Schoenoplectus californicus

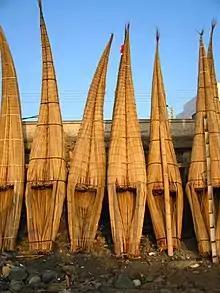
Caballos de Totora in Huanchaco Peru

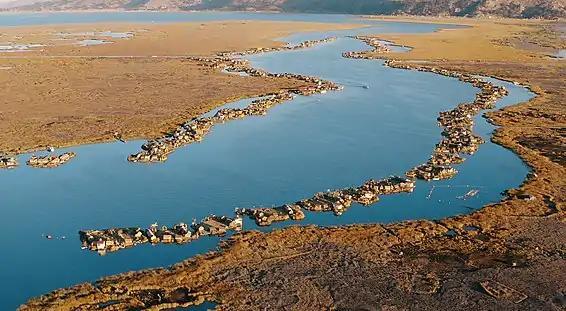
Totora made artificial floating island communities of the Uru peoples in Lake Titicaca

A notable subspecies is the totora, "Schoenoplectus californicus" subsp. "tatora". This is famous for making up the floating islands on which the Uros people of Lake Titicaca dwell, as well as occurring on isolated Easter Island in the Pacific.